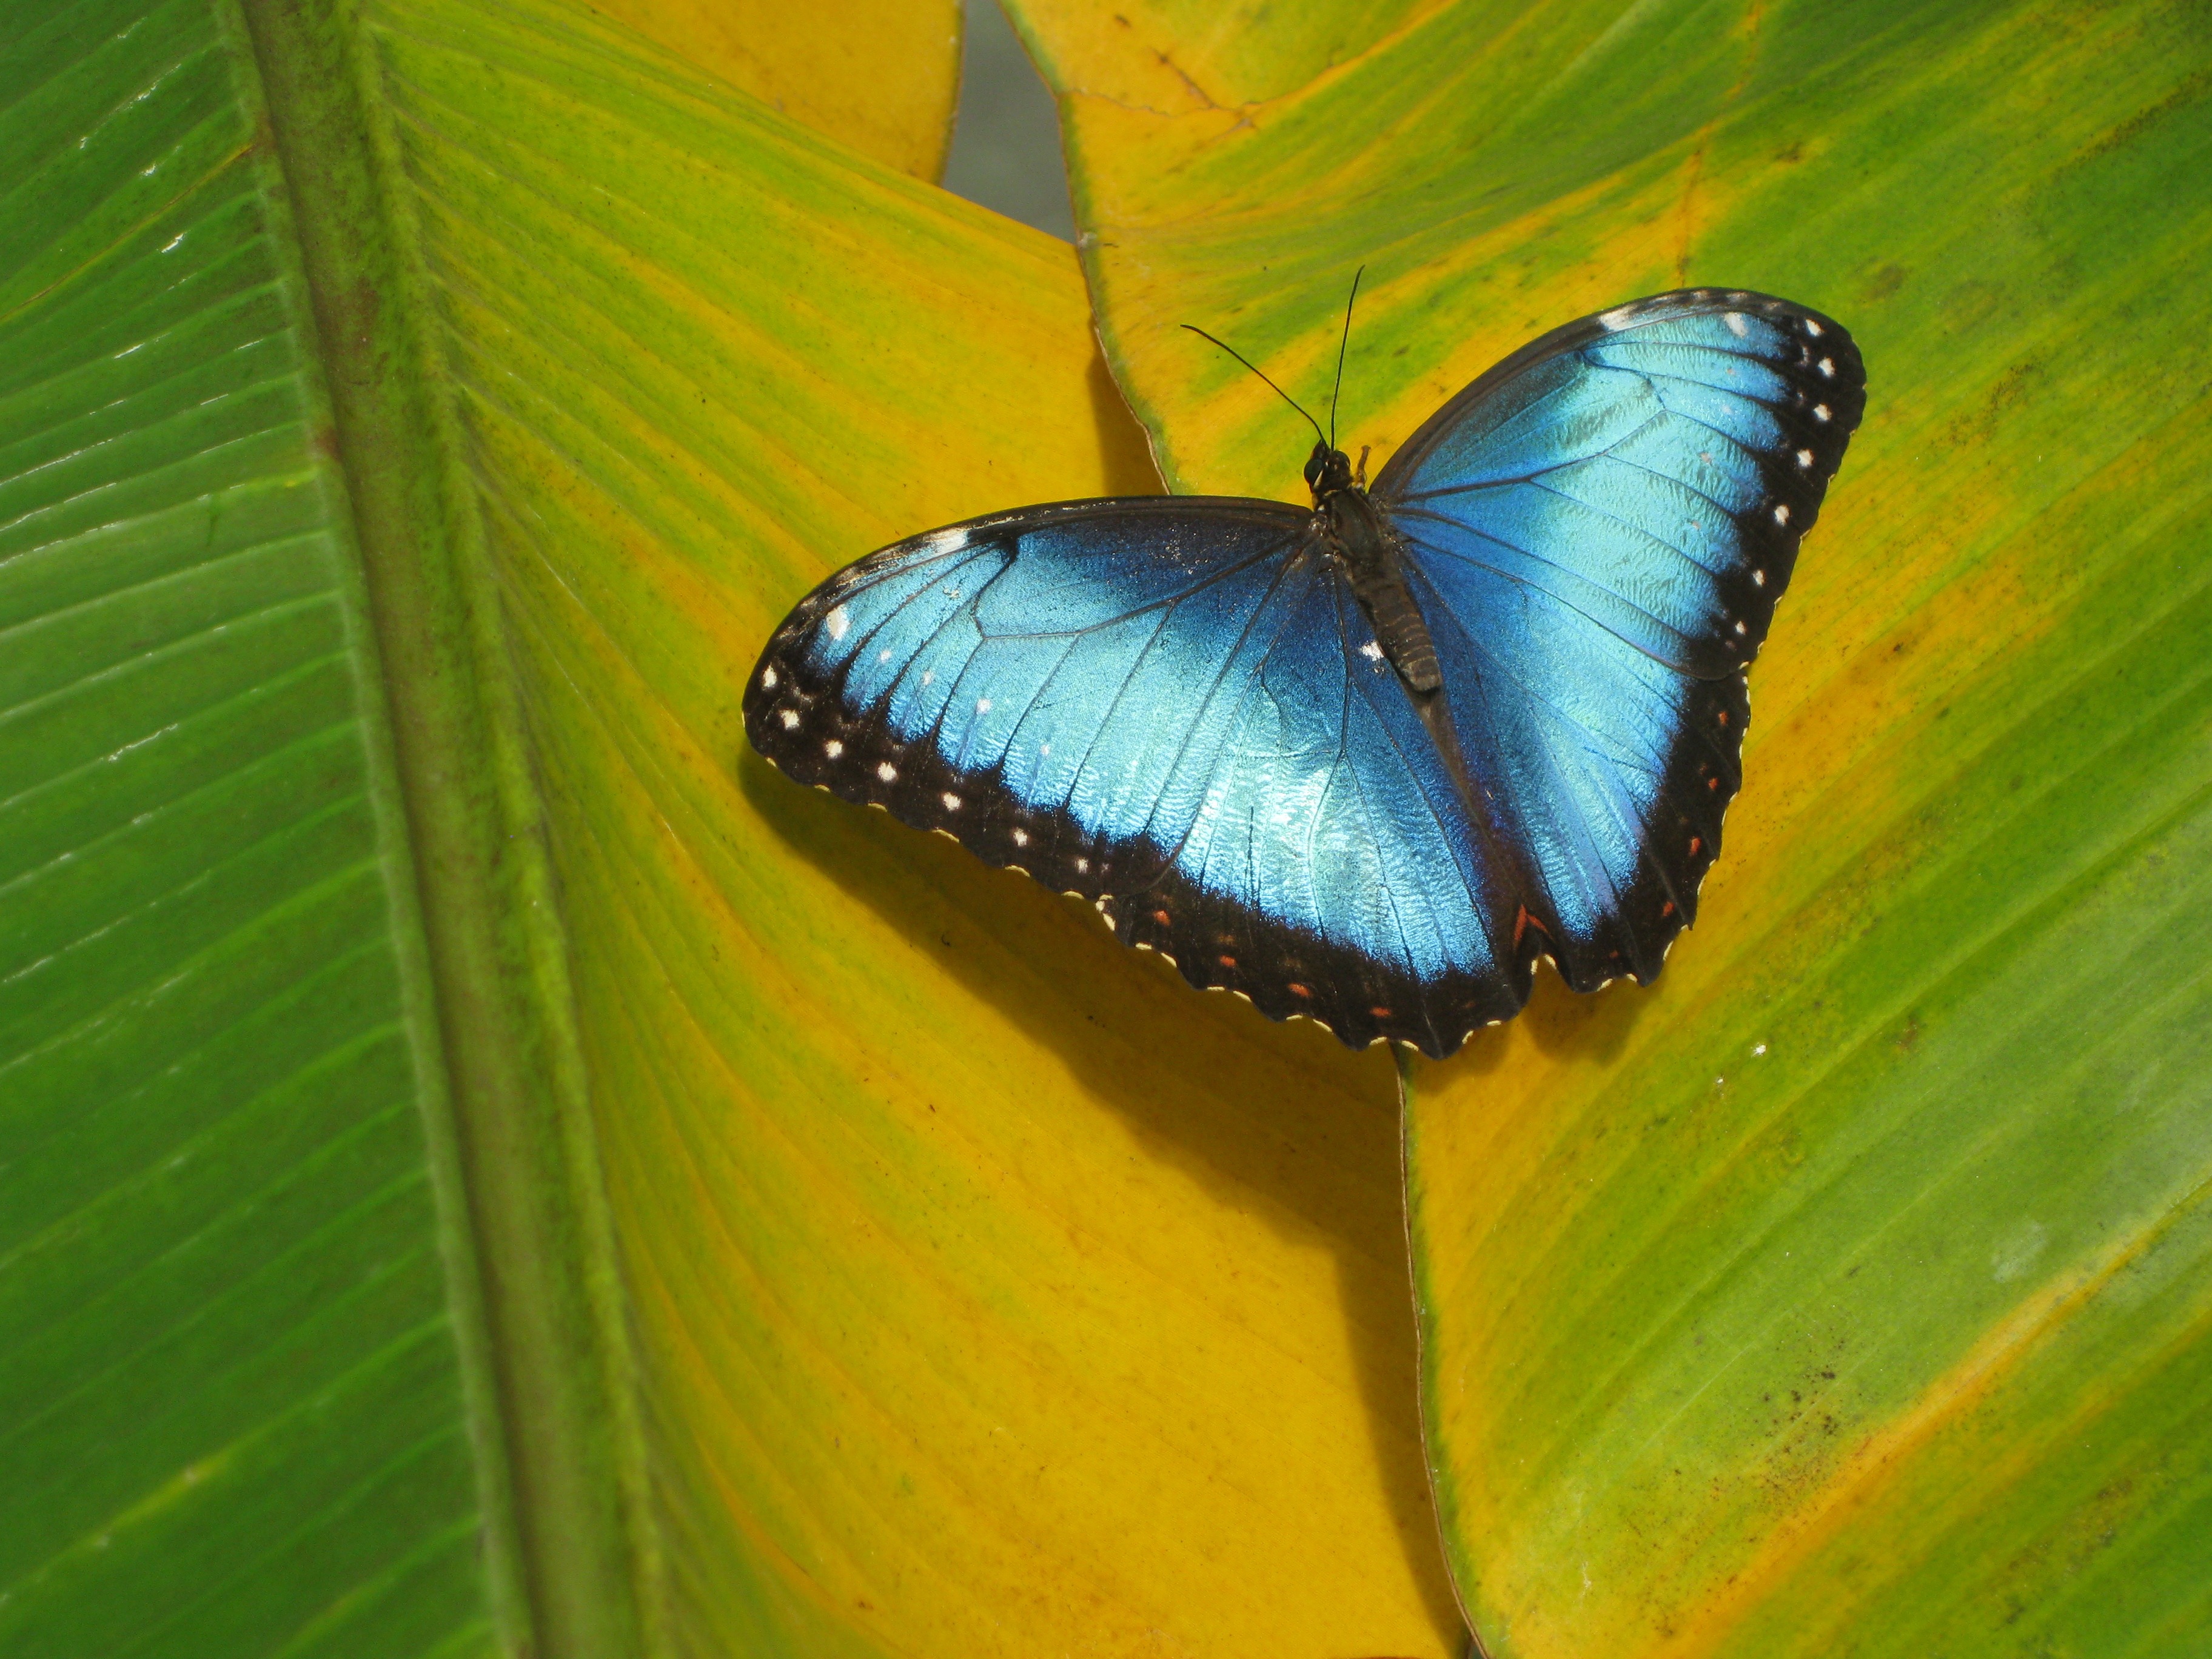
nature, wing, photography, leaf, flower, petal, animal, green, insect, butterfly, yellow, fauna, invertebrate, close up, macro photography, arthropod, pollinator, plant stem, moths and butterflies, lycaenid, colias